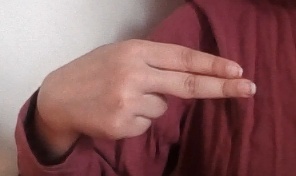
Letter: ain